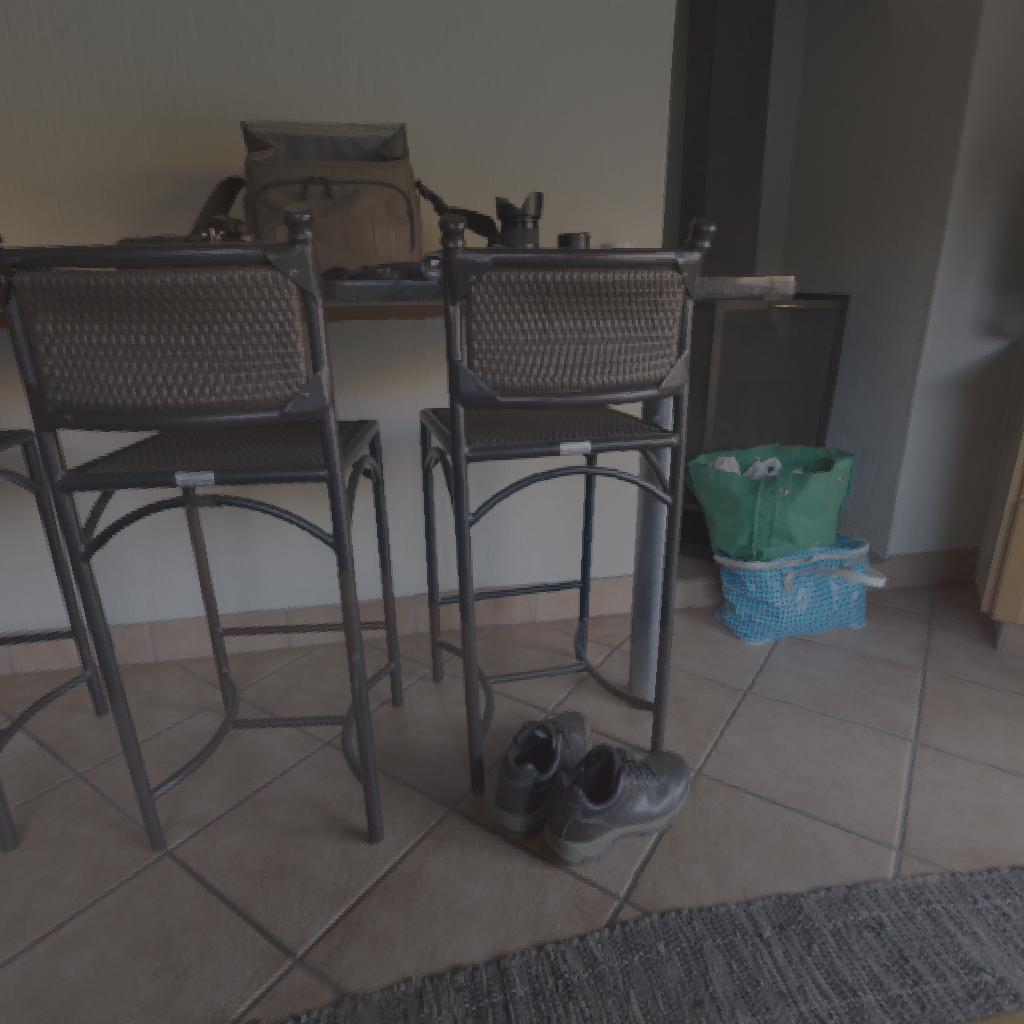
scene-linear HDR photo, Kiara Interior, indoor, tile, table, fridge, window, door, urban, sunrise-sunset, medium contrast, natural light, artificial light, high dynamic range, physically based lighting